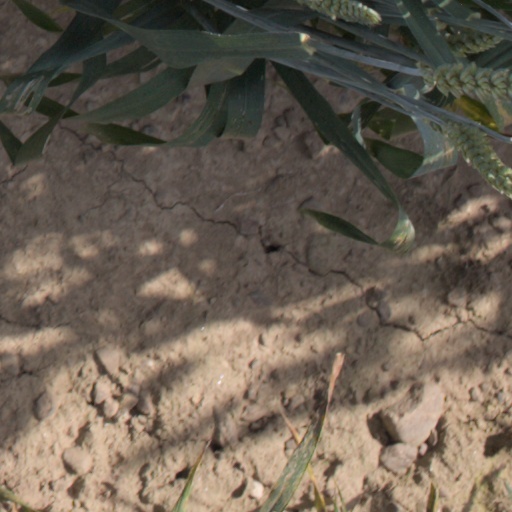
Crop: wheat